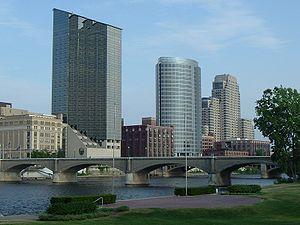
Grand Rapids est une ville du Midwest située dans l’État du Michigan aux États-Unis. Siège du comté de Kent, c'est aussi la deuxième ville du Michigan, avec 188 040 habitants. L'agglomération de Grand Rapids compte 774 160 habitants.
Hank Jones est un pianiste de jazz américain, né le 31 juillet 1918 à Vicksburg et mort le 16 mai 2010 à Calvary Hospital Hospice dans le quartier du Bronx de New York des suites d'une brève maladie.